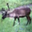
Label: deer